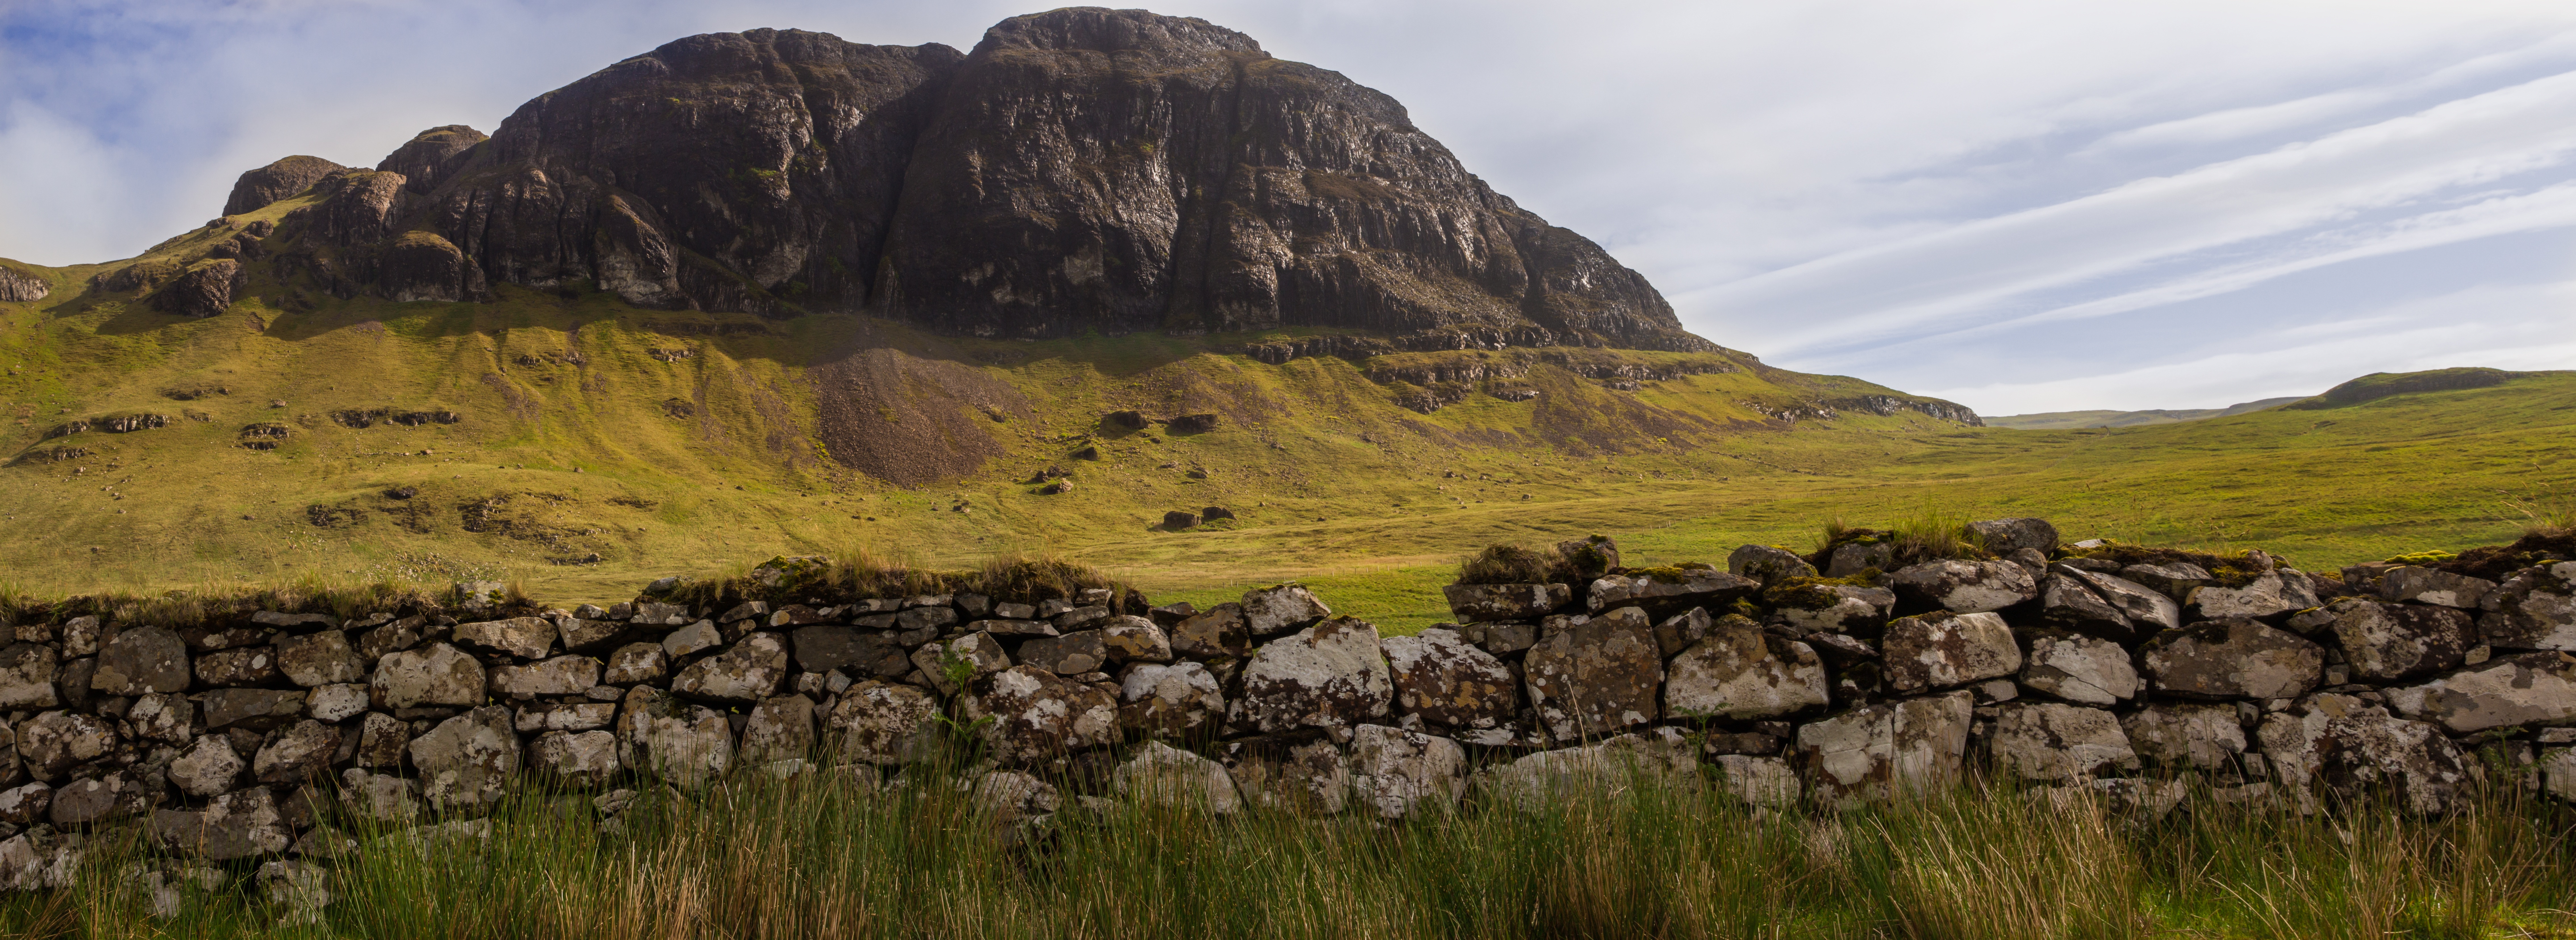
landscape, nature, rock, wilderness, mountain, hill, wall, valley, mountain range, panorama, summer, europe, herd, stone wall, terrain, national park, ridge, plain, geology, mountains, grassland, badlands, plateau, scotland, fell, mood, tundra, united kingdom, steppe, highlands and islands, isle of skye, geographical feature, mountainous landforms, talisker